George W. Ackerman

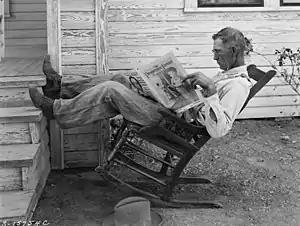
"A Farmer Reading His Paper." Photographed by George W. Ackerman, Coryell County, Texas, September 1931.

George W. Ackerman (1884–1962) was an American government photographer. During a nearly 40-year career with the United States Department of Agriculture, it is estimated that he took over 50,000 photographs.